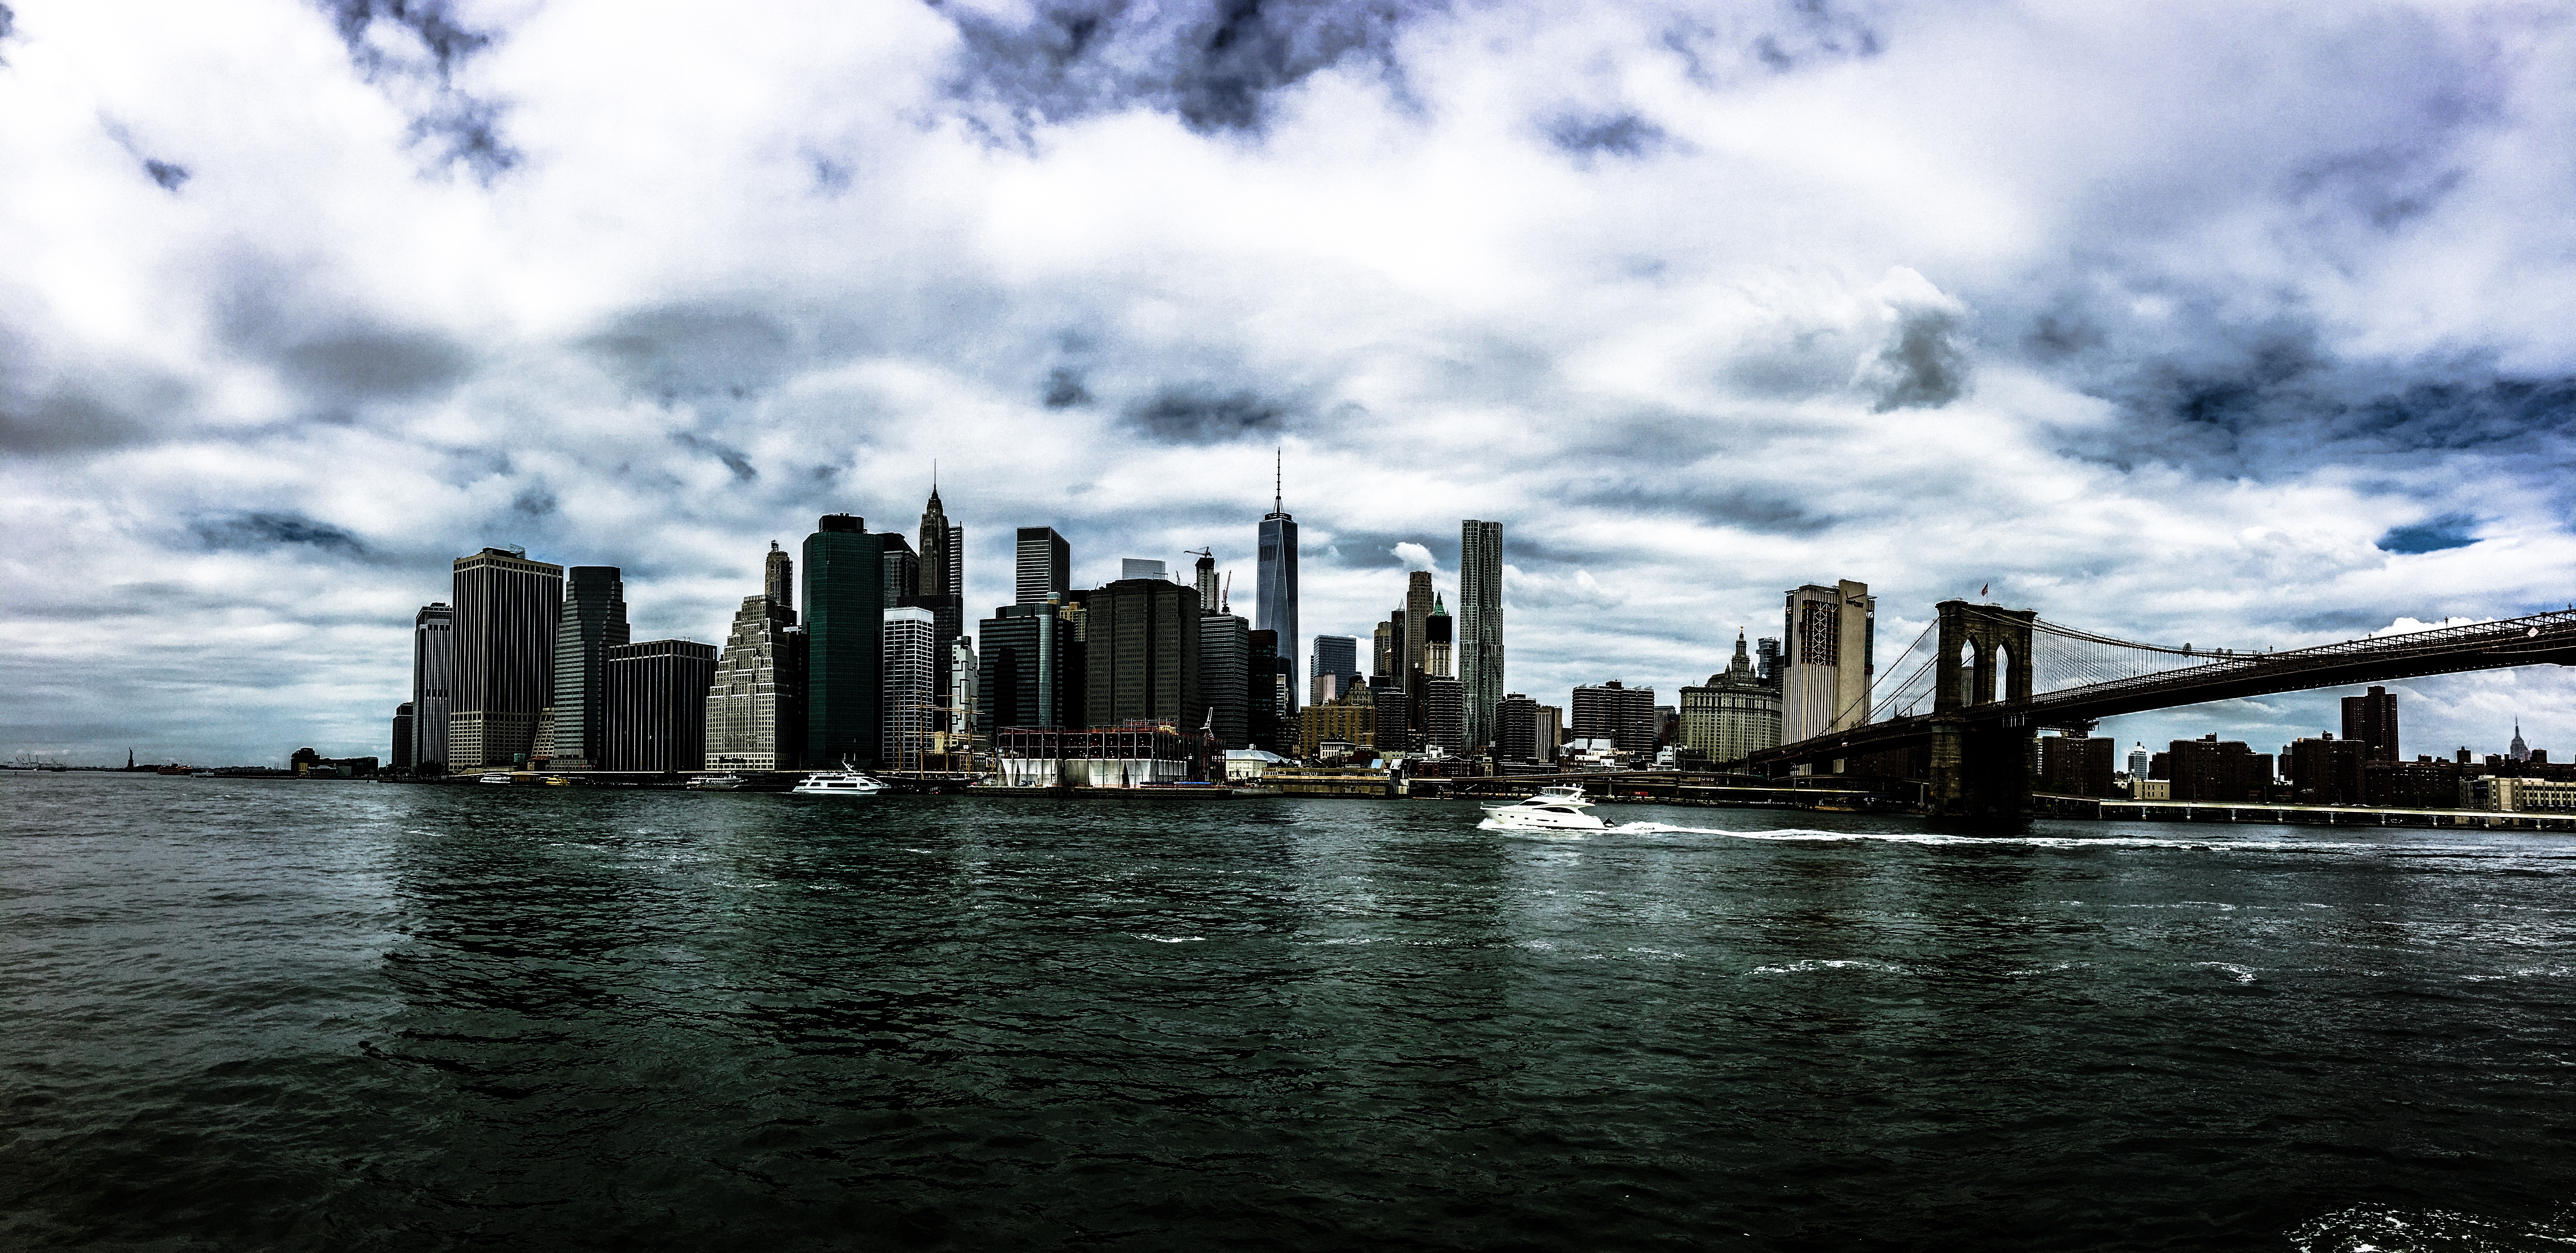
horizon, cloud, skyline, city, skyscraper, cityscape, panorama, downtown, dusk, evening, reflection, landmark, urban area, geographical feature, human settlement